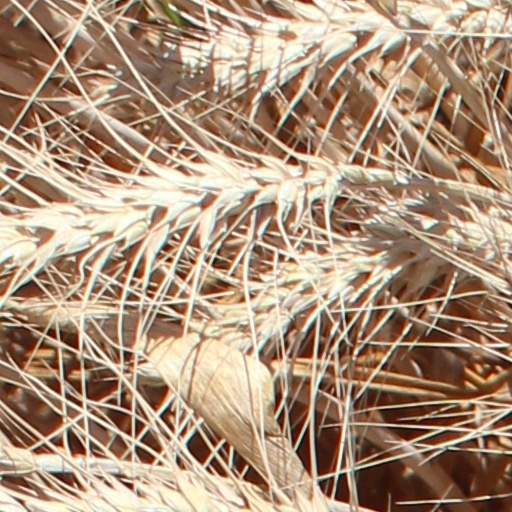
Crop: wheat